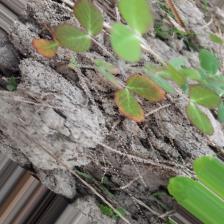
Label: Lentil Rust